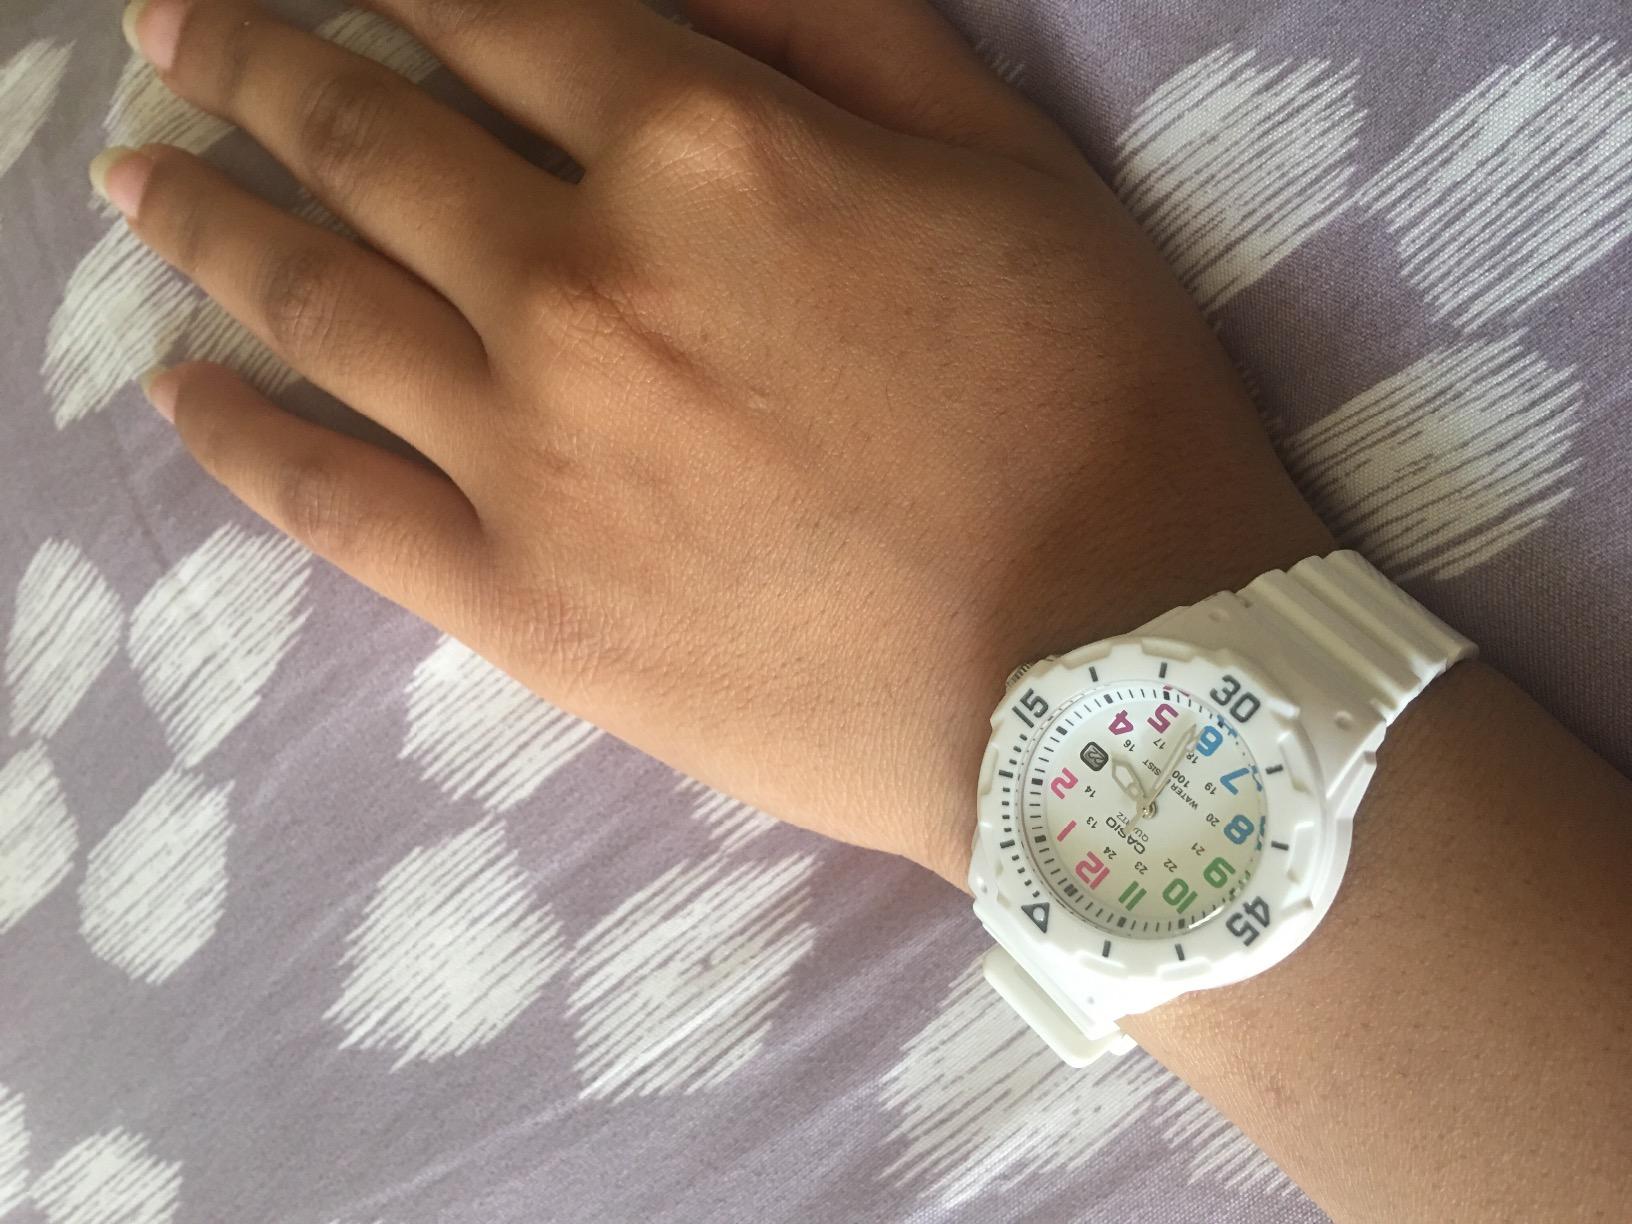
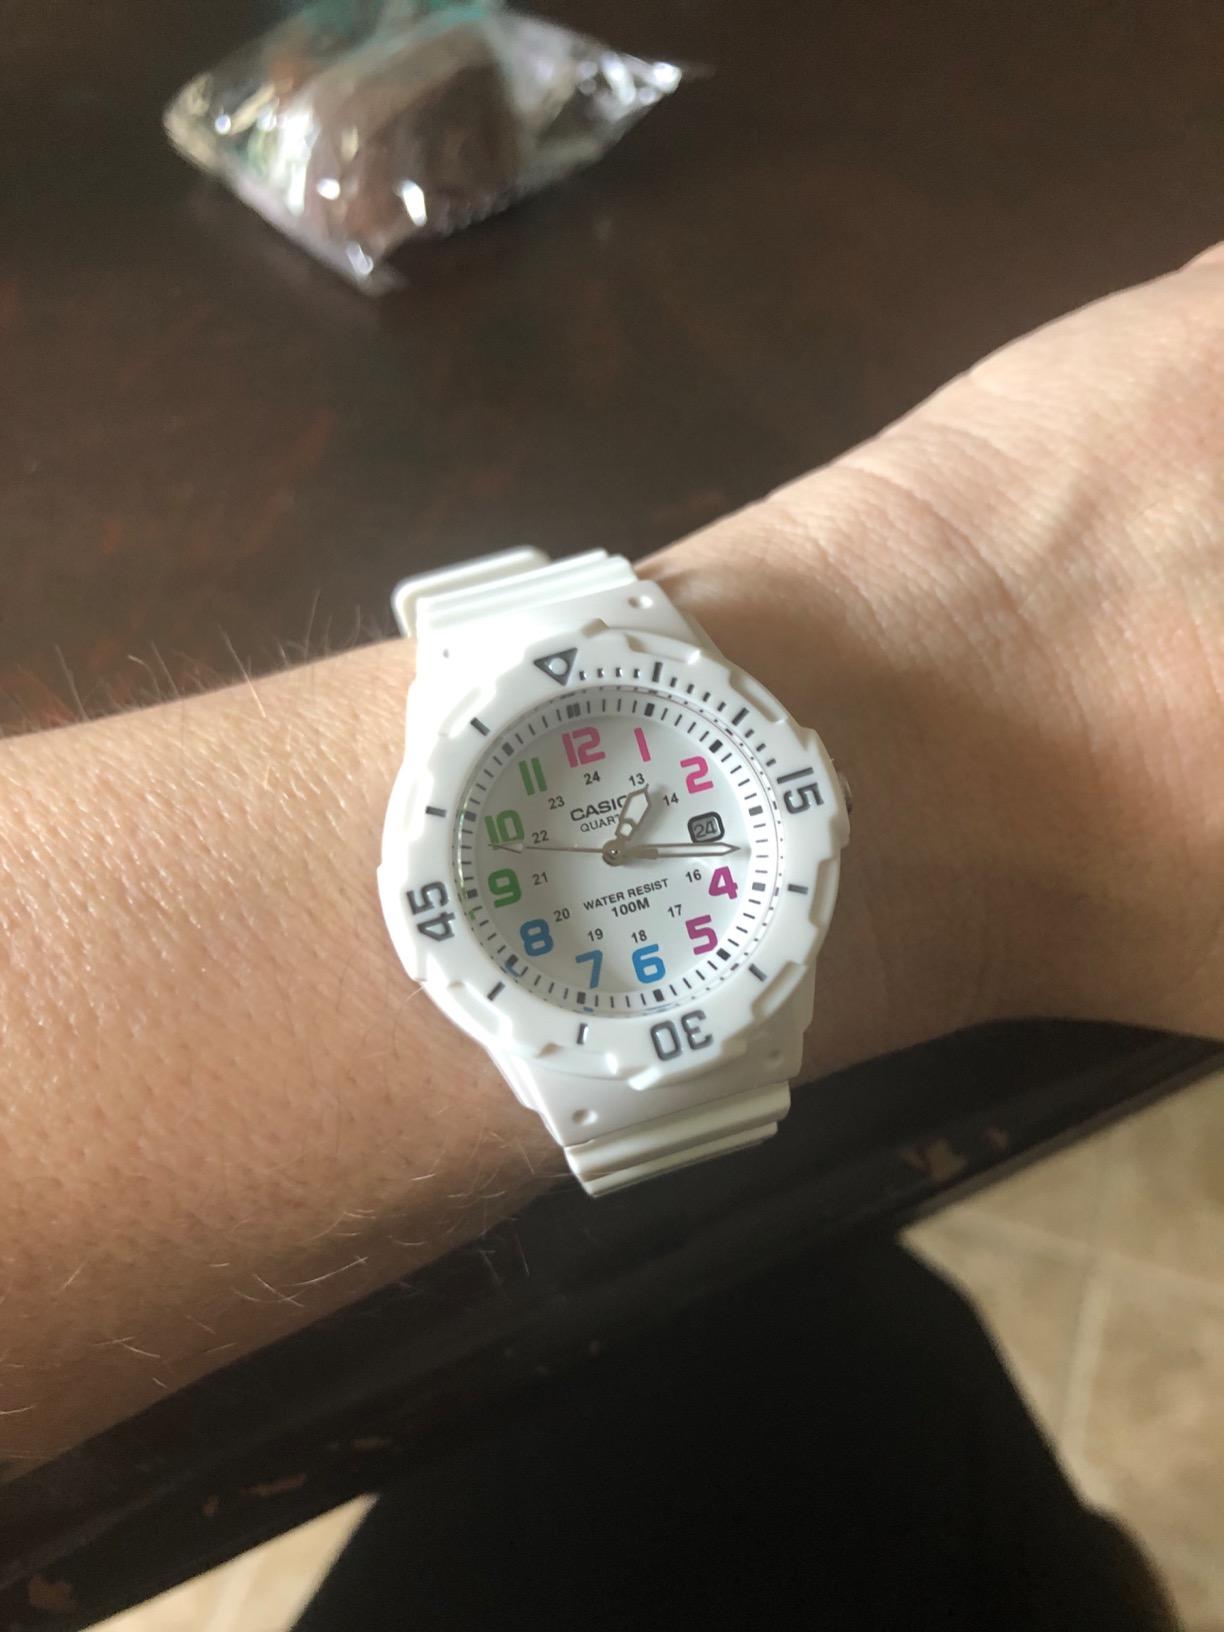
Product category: accessories_watch
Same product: yes